Ante Rebić

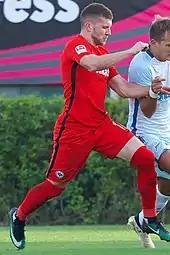
Rebić playing for Eintracht Frankfurt in 2017

Rebić joined Bundesliga club Eintracht Frankfurt on a season-long loan on 11 July 2016, reuniting with former national team manager Niko Kovač. After a short battle with mononucleosis, Rebić made his debut on 17 September against Bayer Leverkusen, coming on as a substitute and assisting Marco Fabián for the winning goal in a 2–1 victory. On 5 February 2017 he scored his first goal for his new team to conclude a 2–0 win over fellow Hesse team SV Darmstadt 98 at the Commerzbank Arena. On 27 May, he equalised in the 2017 DFB-Pokal Final, though Frankfurt lost 2–1 to Borussia Dortmund. On 31 August 2017, Rebić joined Eintracht a second time on loan for another year with an option to buy. Across all competitions, he scored nine goals and assisted three that season. This included two goals on 19 May in the 2018 DFB-Pokal Final, a 3–1 victory that gave his club their first cup since 1988 and denied Bayern Munich to complete their double. At the conclusion of the season, Eintracht Frankfurt exercised their option to purchase Rebić permanently for €2 million.